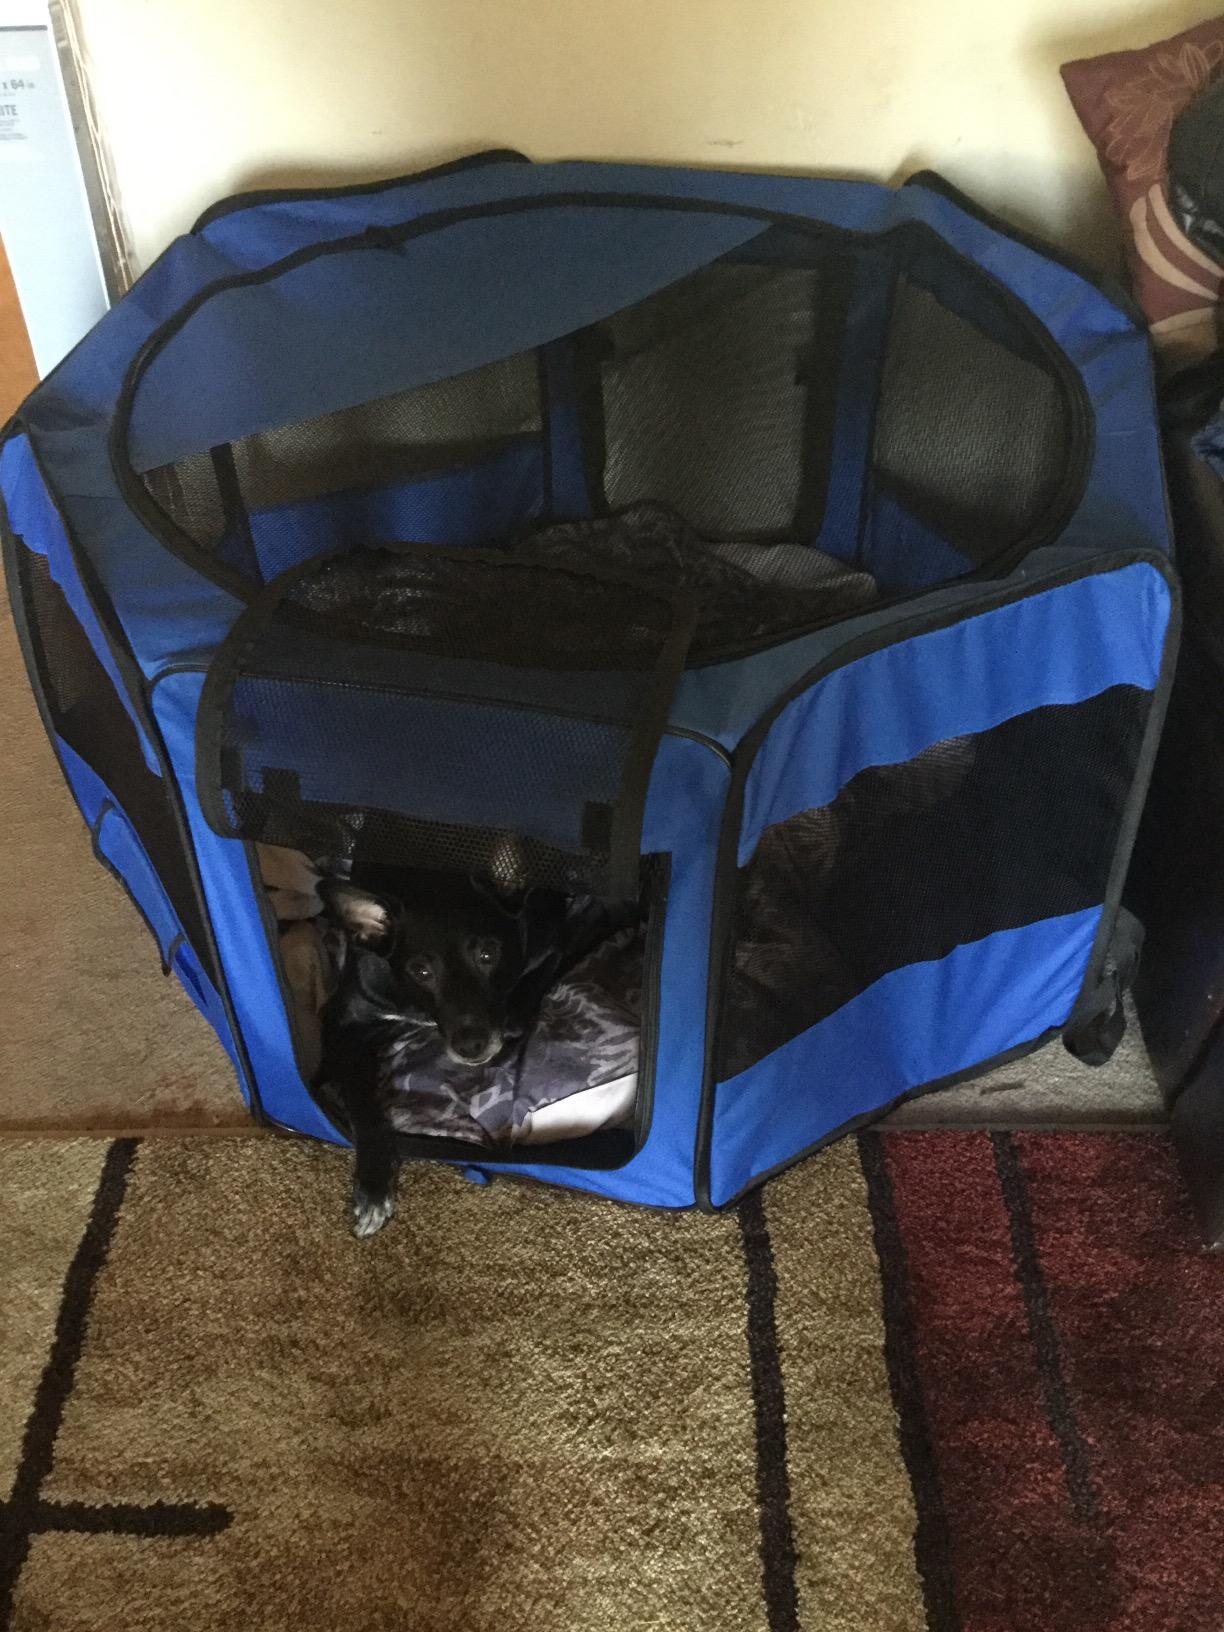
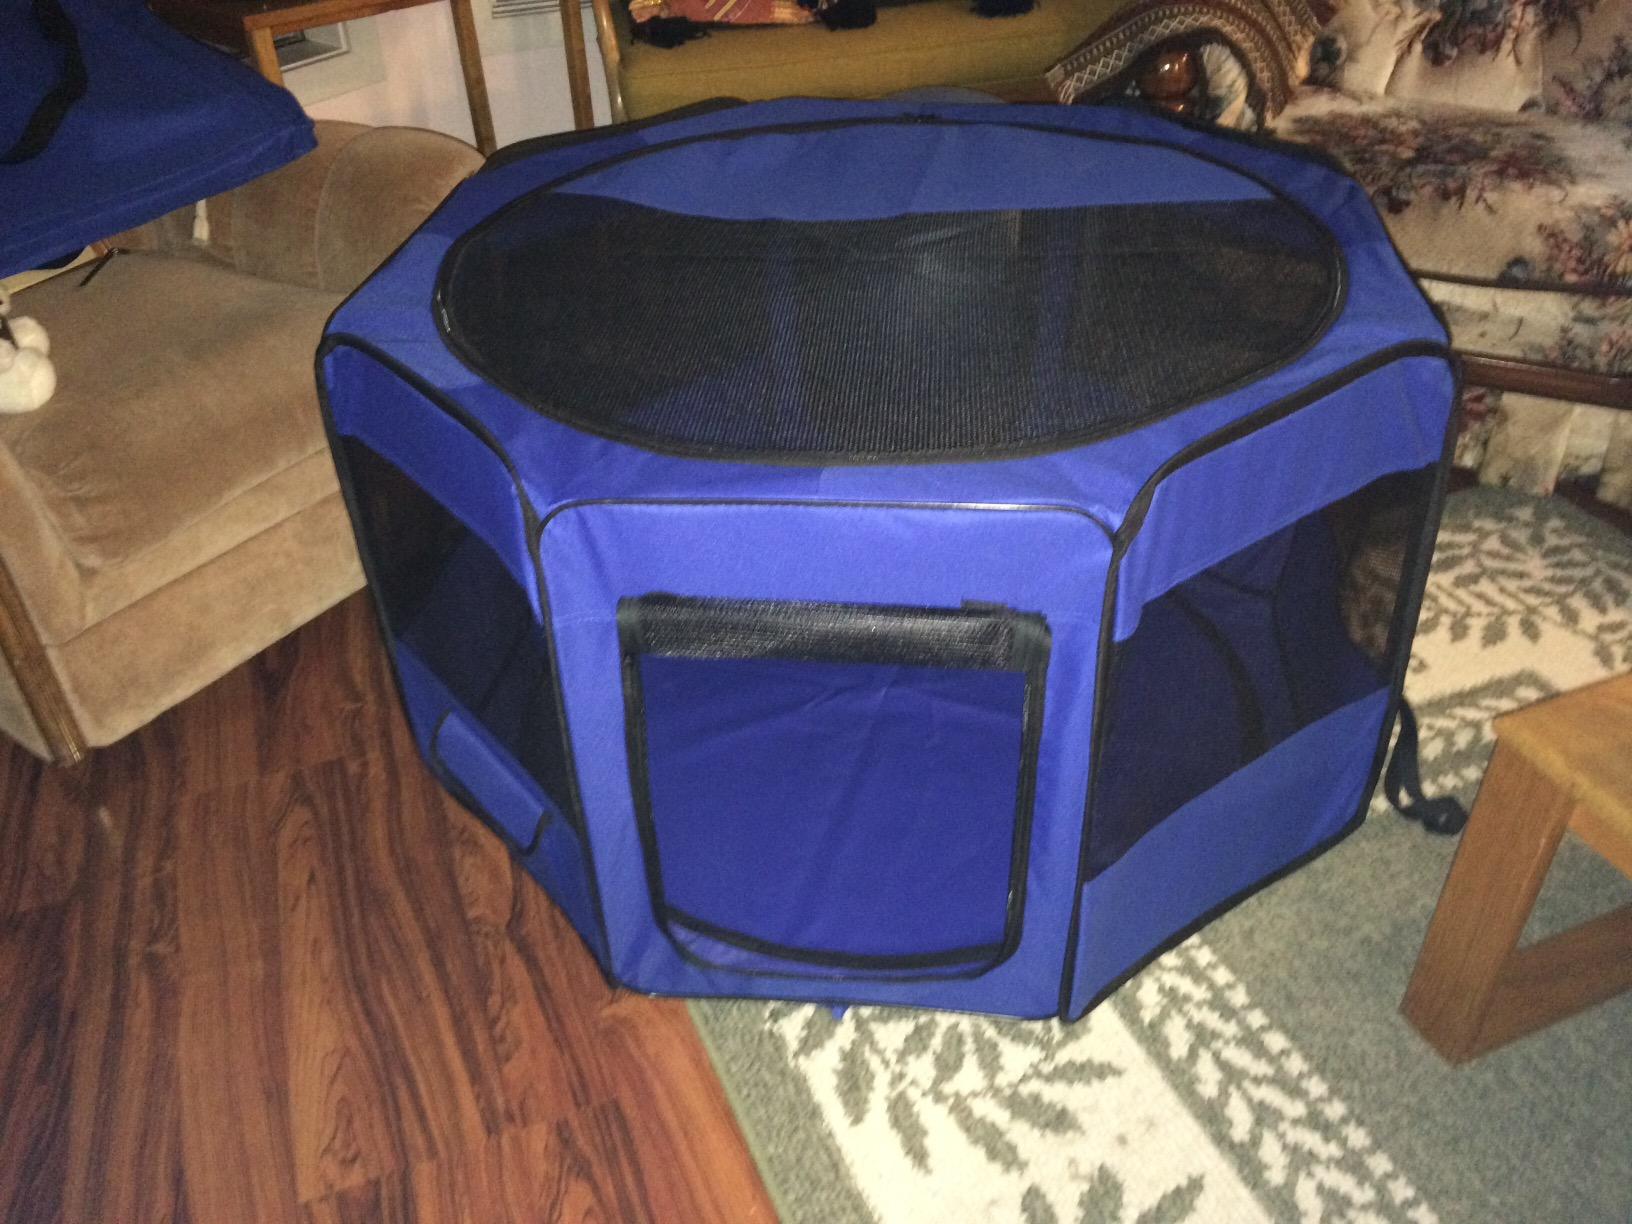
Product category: items_kennel
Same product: yes